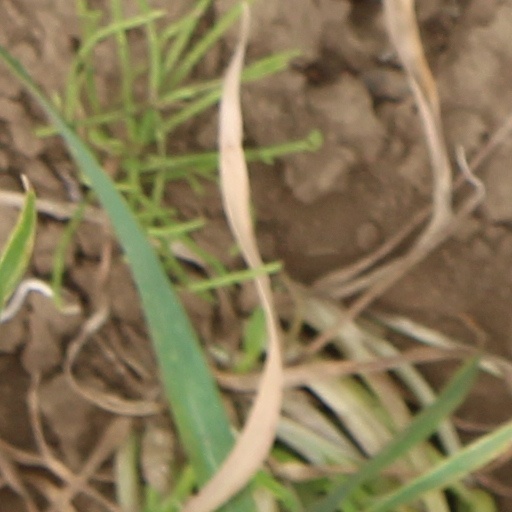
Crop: wheat